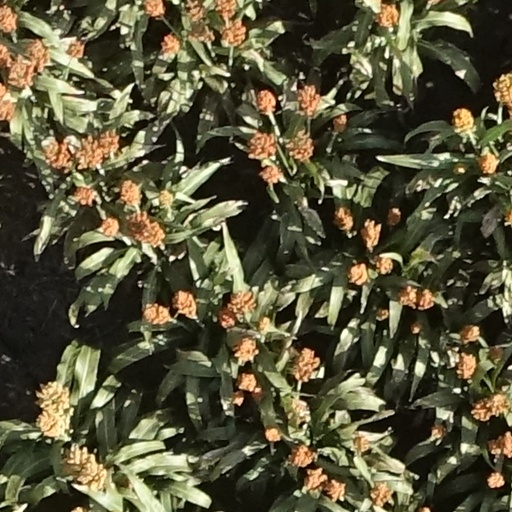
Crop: sorghum